Serbia–United States relations

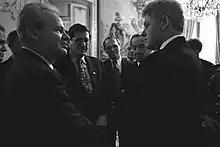
Slobodan Milošević, President of Serbia, with Bill Clinton, President of the United States, 1995

A group of six Serbian nationalists, among them Boško Radonjić, placed a home-made bomb in the home of the Yugoslav consulate in Chicago in 1975. Radonjić later became the leader of the Westies gang in New York City, where he participated in organized crime and racketeering. He eventually became one of the most feared gangsters in the New York City underworld, and developed extensive friendships with Vojislav Stanimirović, John Gotti and the Gambino family. After Sammy Gravano turned John Gotti in to the Federal Bureau of Investigation in December 1990, Radonjić was highly suspected to have attempted to fix the trial on John Gotti's behalf. As a result of this, Radonjić was arrested in December 1999 during a spectacular rerouted plane going to Cuba to a lockdown at Miami International Airport when he was tracked down by the FBI. He was arrested in the United States again in January 2000 for further investigation of the 1992 Gotti trial. Upon release in 2001, he left the United States and moved back to Serbia where he lived until his death in 2011. He was also an admirer and long-time friend of Radovan Karadžić until the latter went into hiding in 1996.